4th Army Brigade

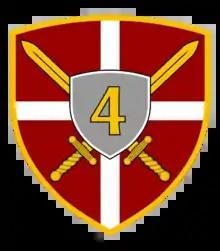

The 4th Army Brigade is a mixed (mechanized infantry and armoured) brigade of the Serbian Army.